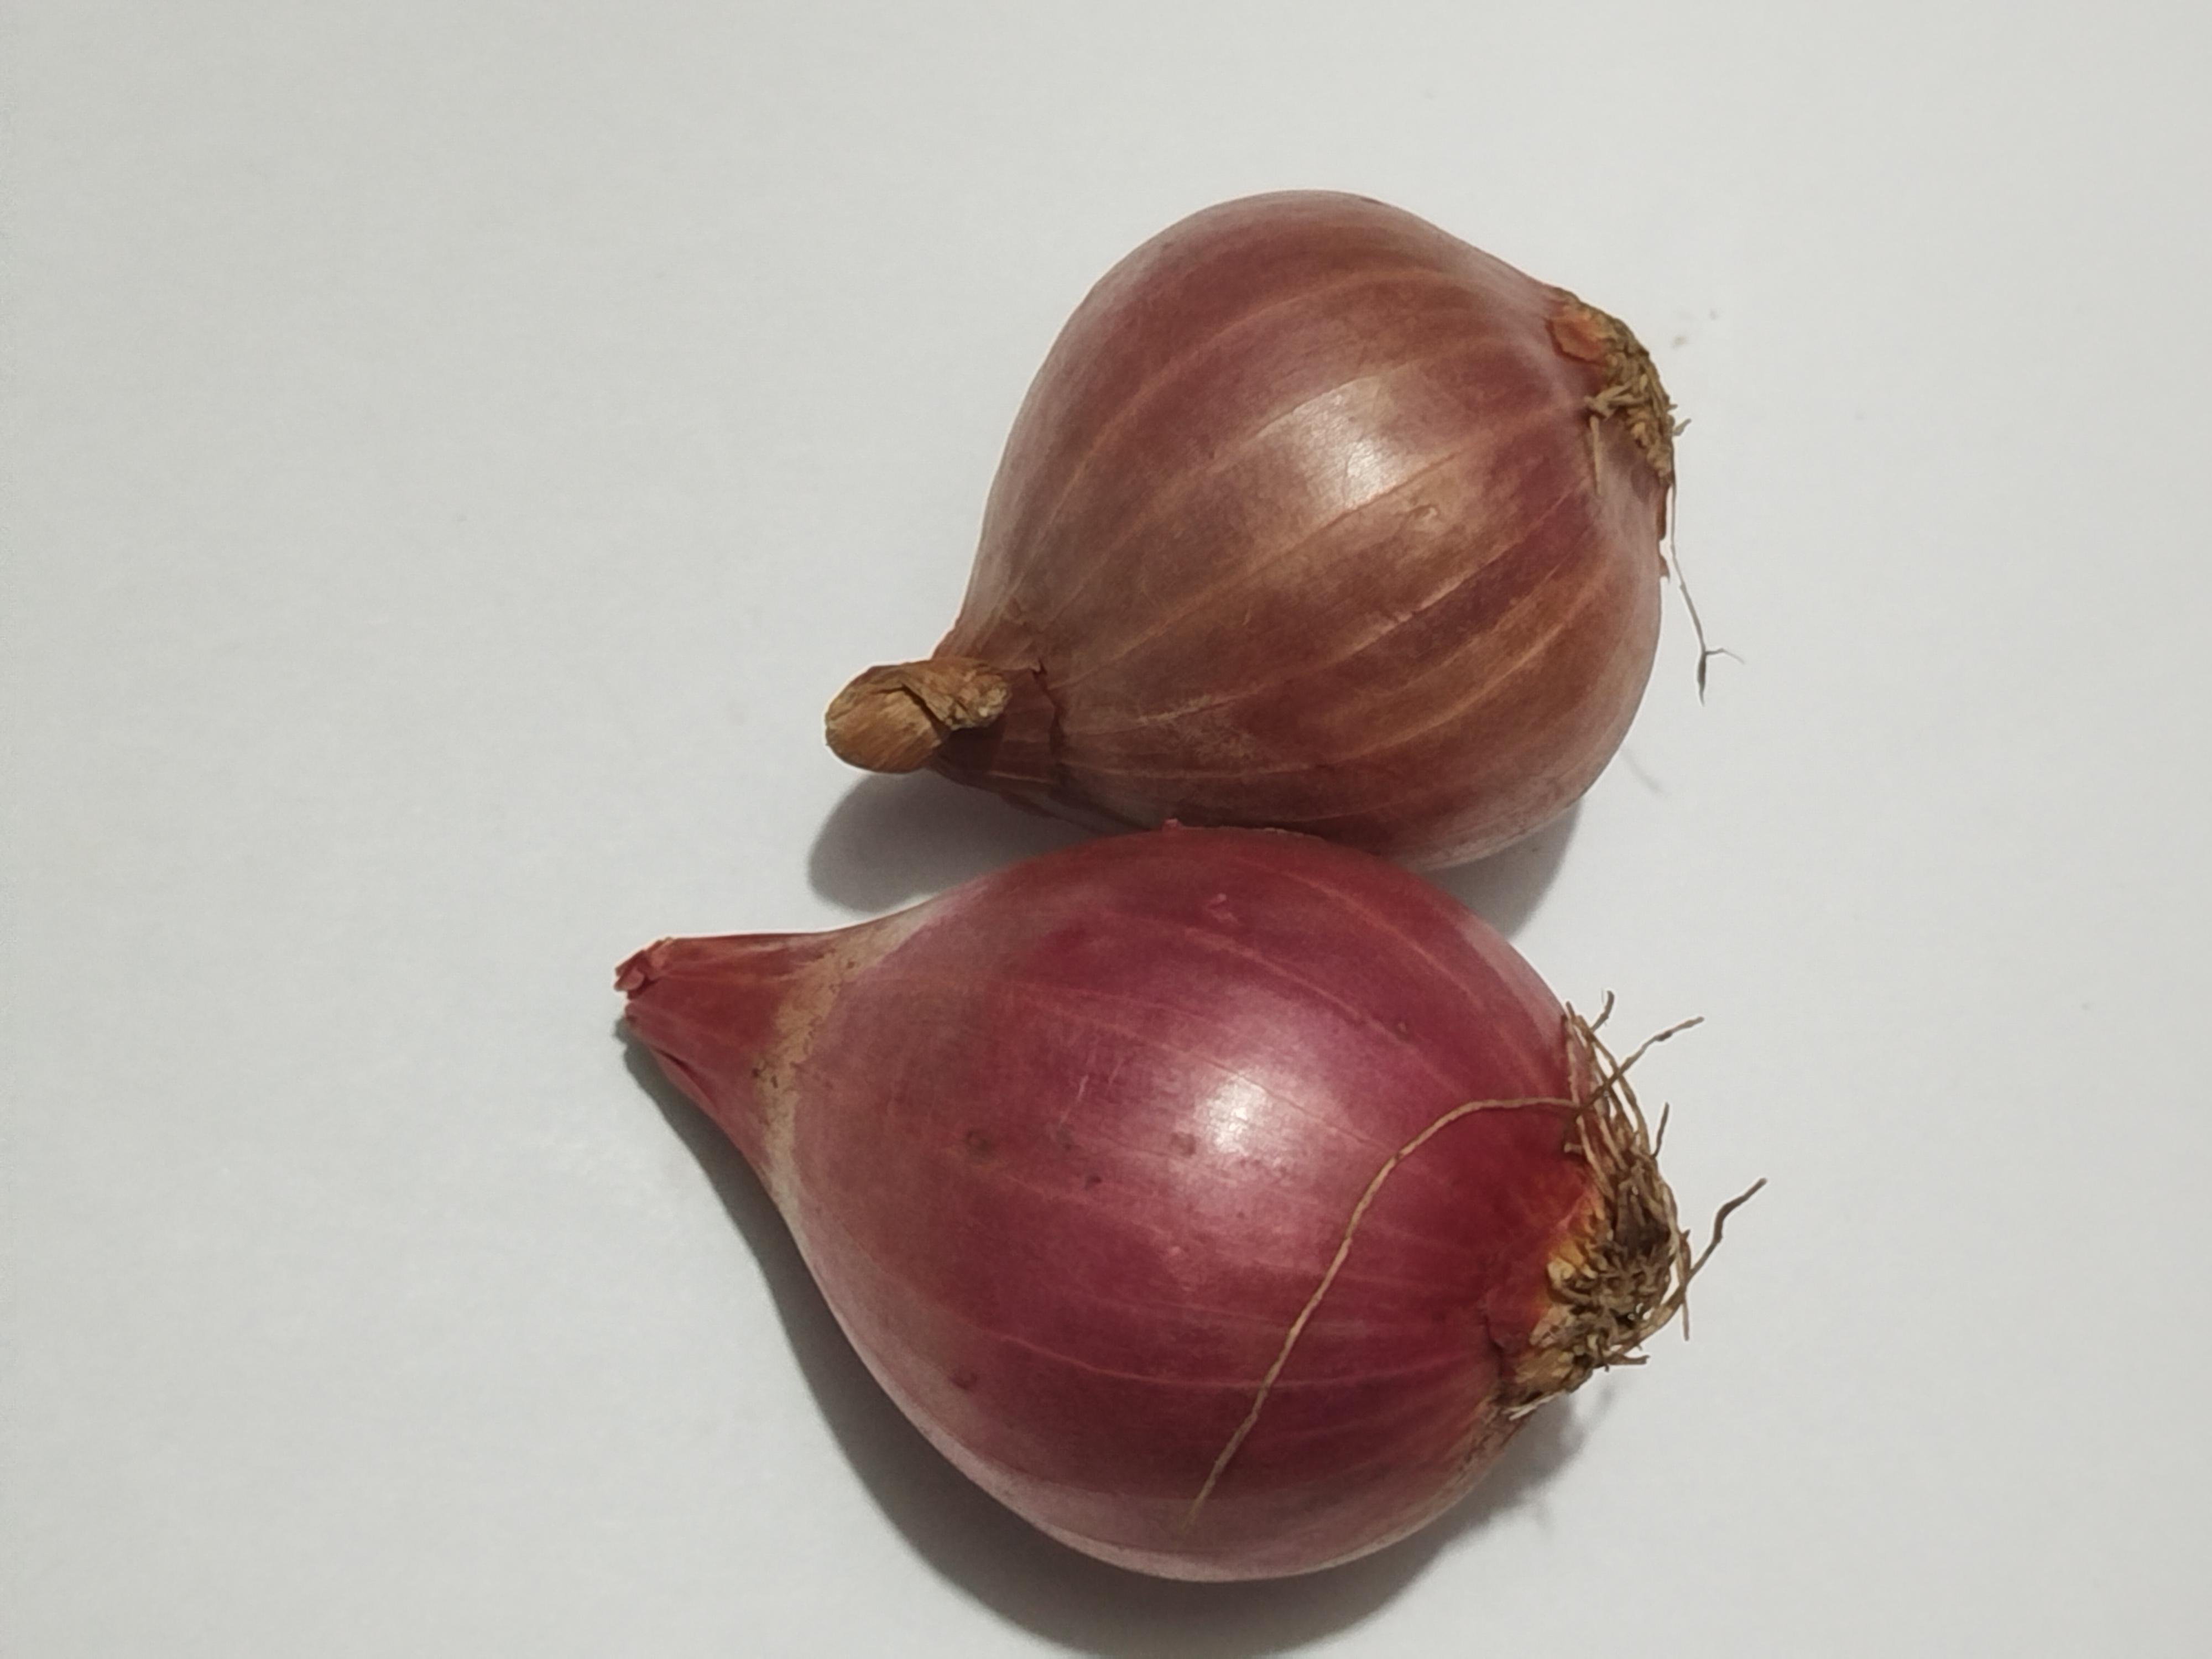
Label: Onion